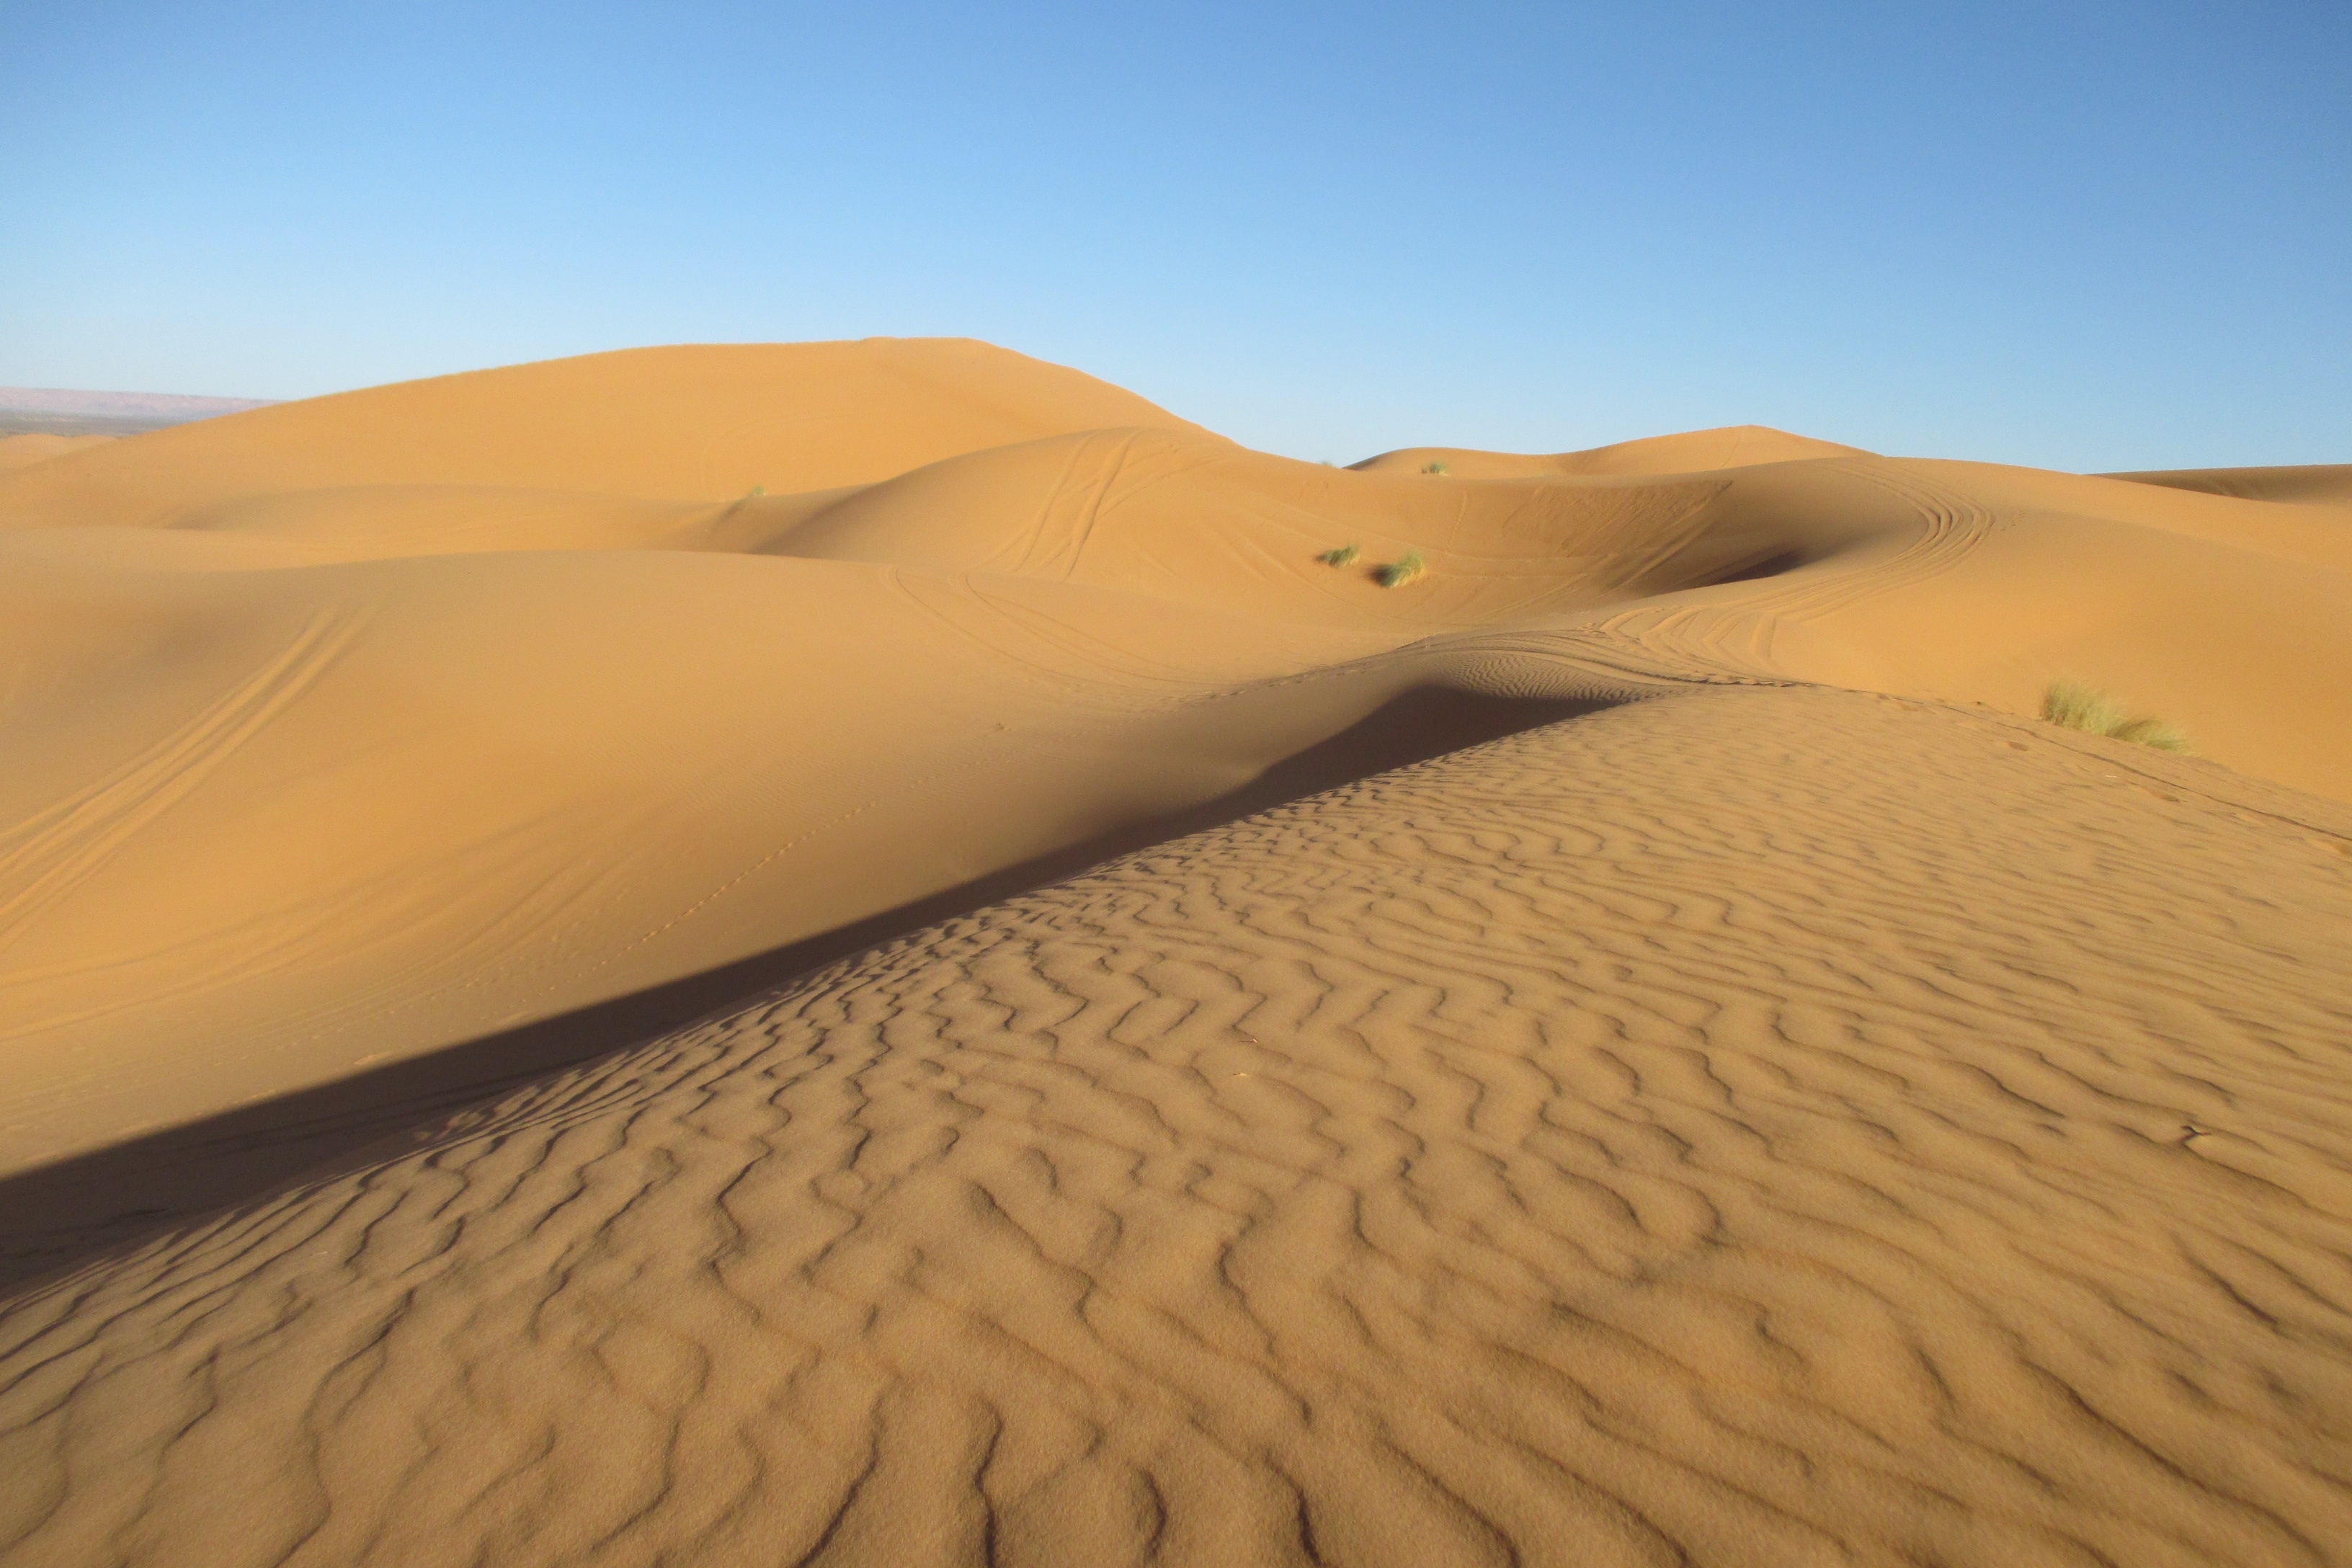
landscape, sand, structure, desert, dune, grassland, morocco, habitat, sahara, landform, erg, natural environment, geographical feature, aeolian landform, singing sand